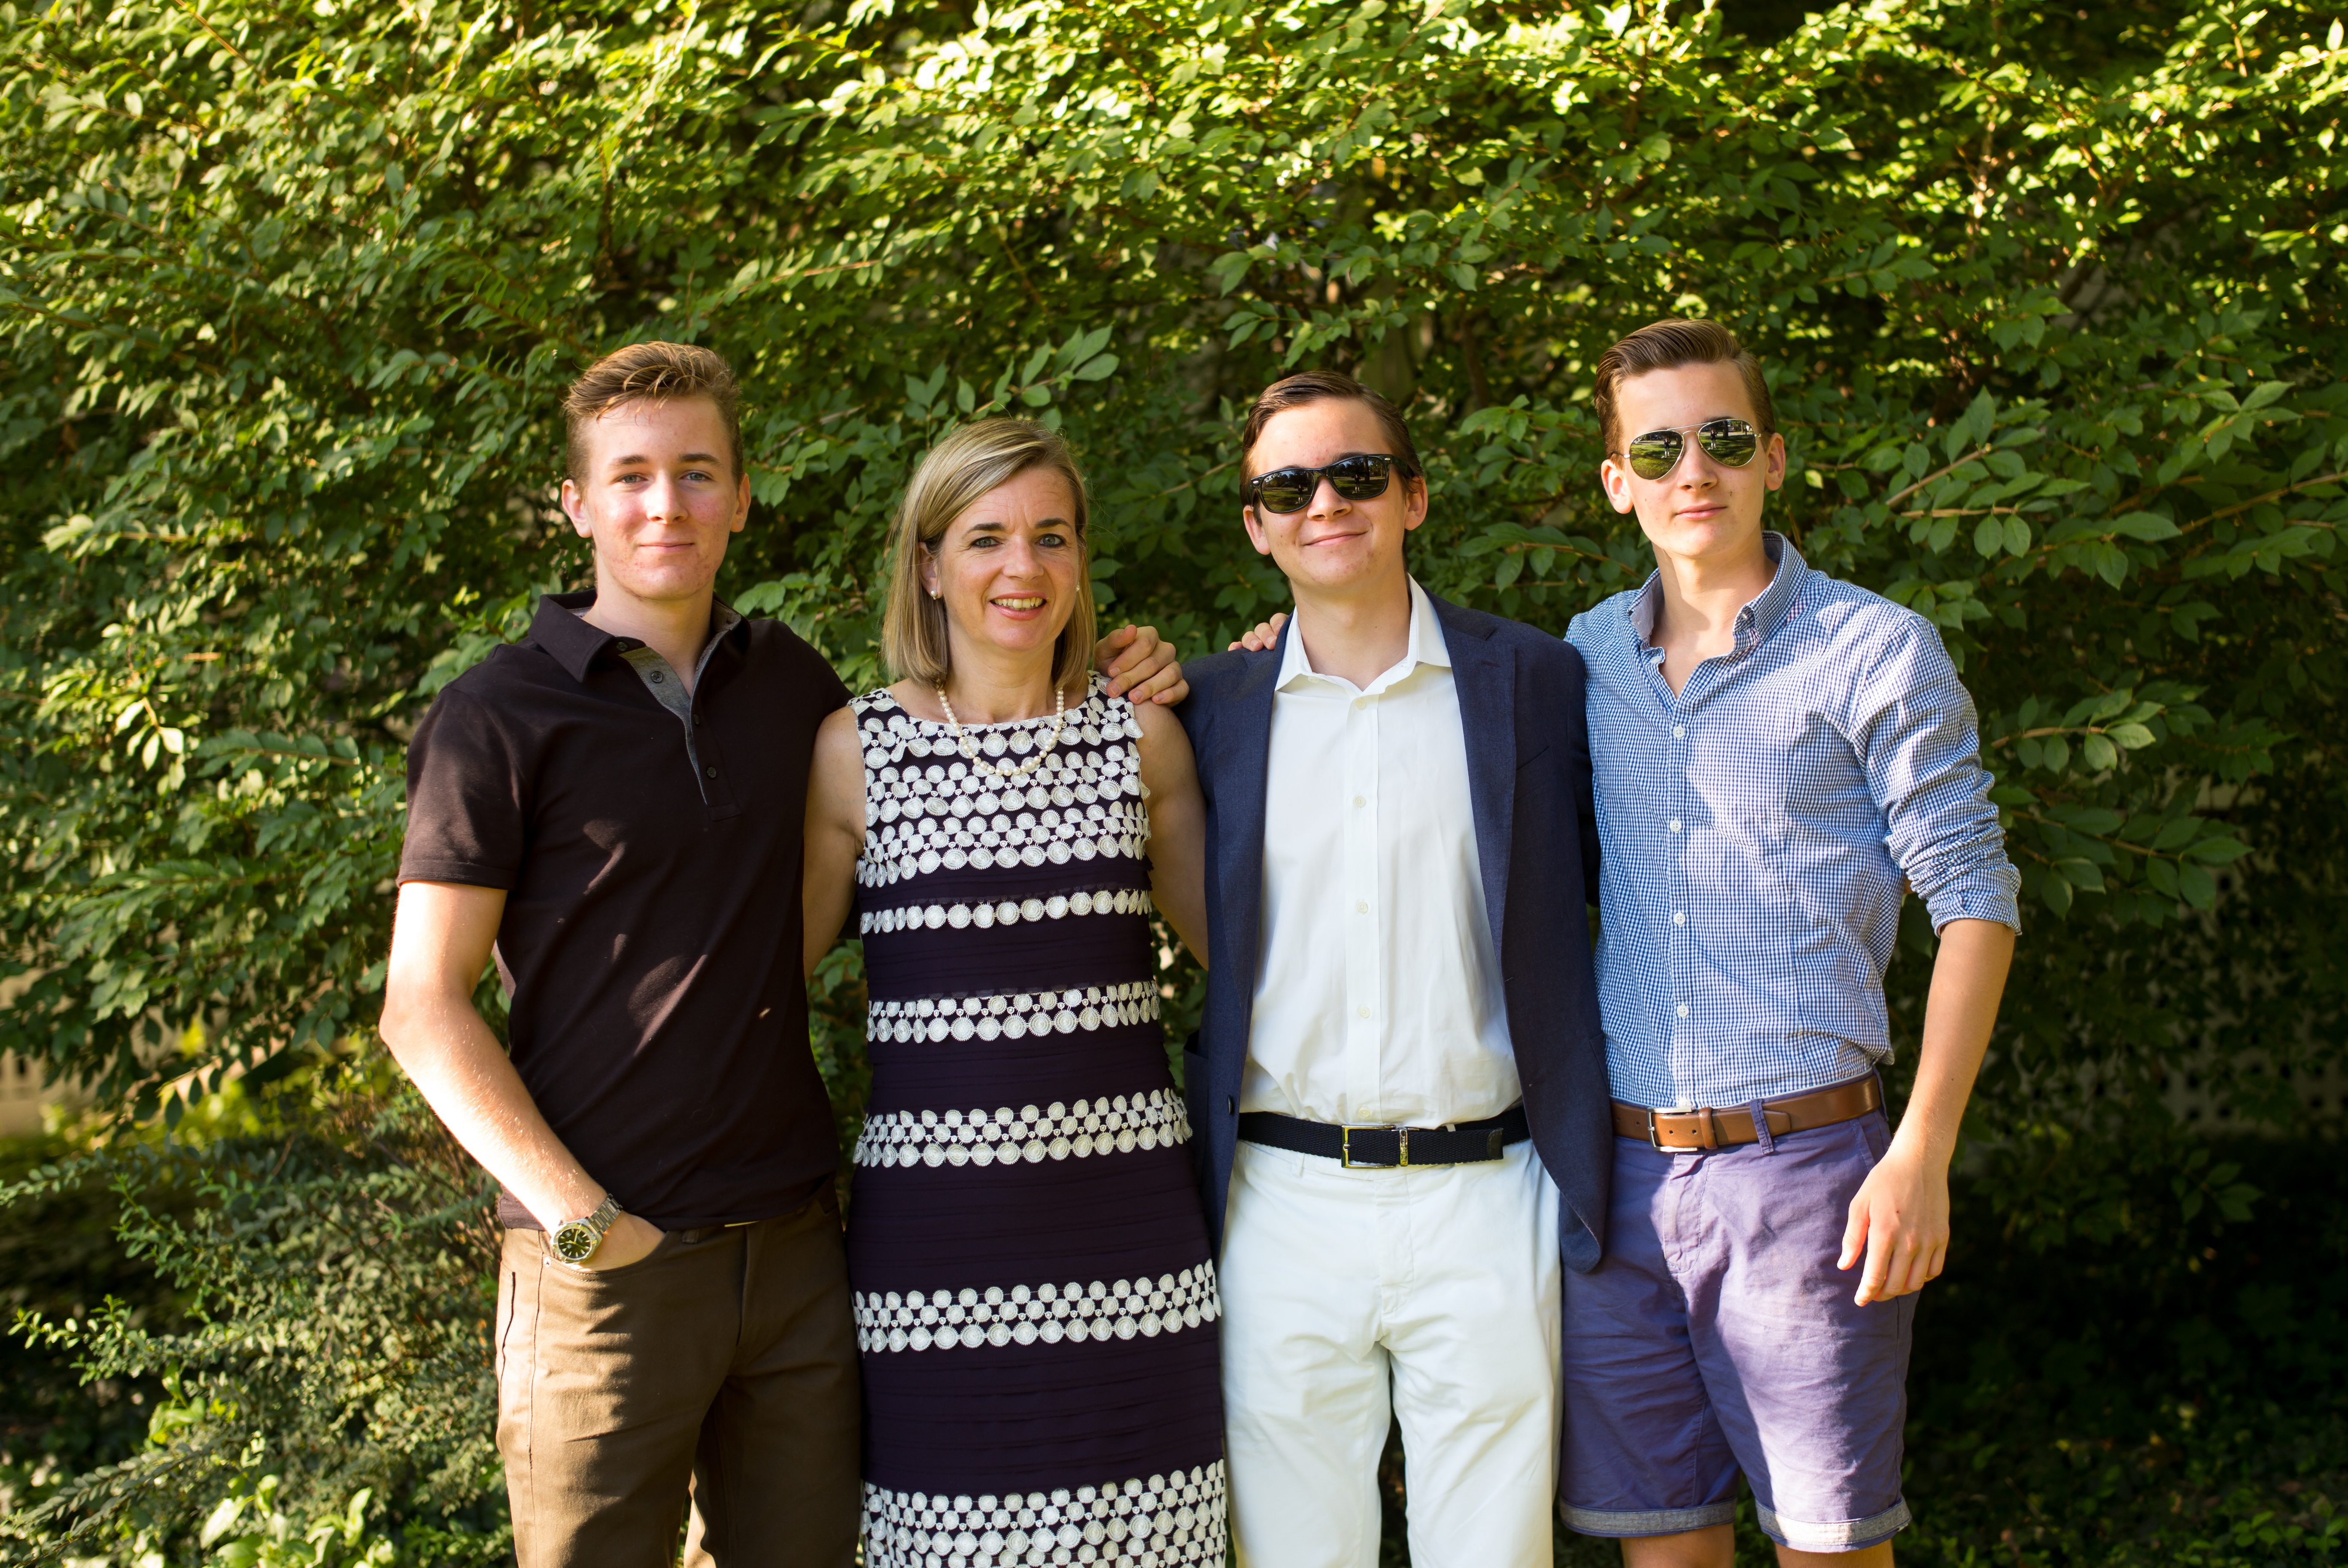
person, people, youth, community, family, team